Christoph Koncz

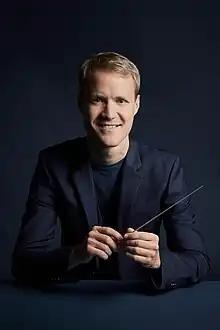
Christoph Koncz (2020)

Christoph Koncz (born September 3, 1987, in Konstanz) is an Austrian-Hungarian conductor, performing internationally with orchestras such as the London Symphony Orchestra, Orchestre de Paris, Sächsische Staatskapelle Dresden, Orchester der Wiener Staatsoper, Mahler Chamber Orchestra, Swedish Radio Symphony Orchestra, Philharmonia Orchestra London, Orchestre de la Suisse Romande, hr‑Sinfonieorchester Frankfurt, Deutsches Symphonie-Orchester Berlin, City of Birmingham Symphony Orchestra, Orquestra Sinfônica do Estado de São Paulo, Orchestre Métropolitain de Montréal and Hong Kong Philharmonic.